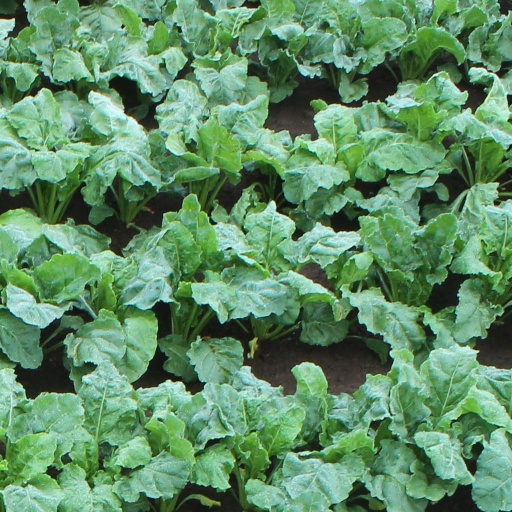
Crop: sugar beet